De Morgan Foundation

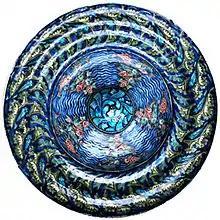
William De Morgan, Fish and Petal Rice Dish, decorated by Charles Passenger, the De Morgan Collection

The collection also comprises over 700 ceramics by William De Morgan, including 50 tile panels and 420 individual tiles, and 260 plates, chargers, vases, bottles, and bowls, etc.